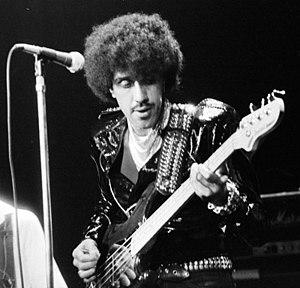
Philip Parris Lynott est un musicien irlandais, chanteur et bassiste du groupe de rock Thin Lizzy.